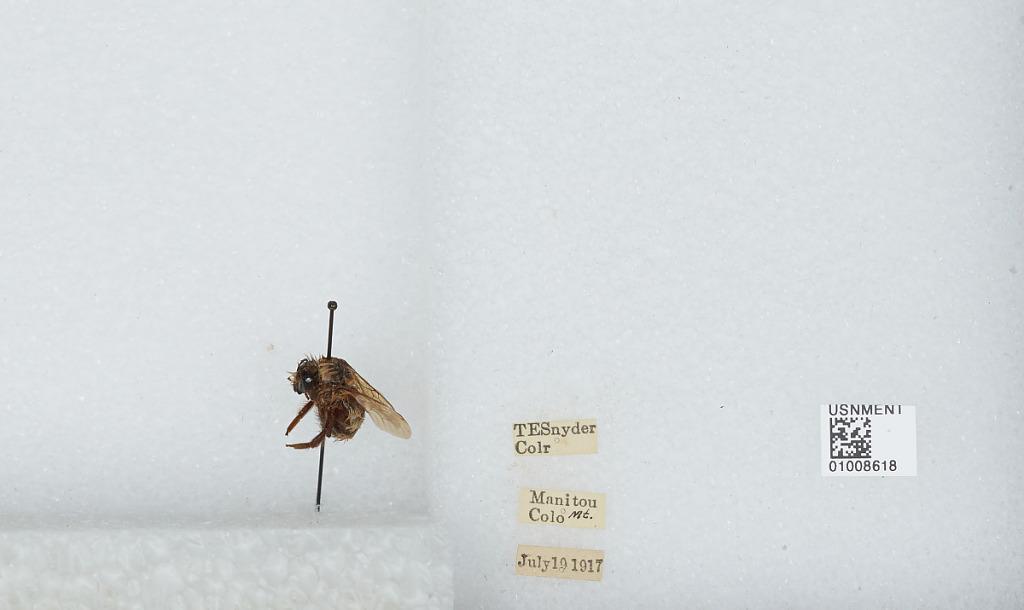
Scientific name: Bombus (Pyrobombus) centralis Cresson
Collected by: T. Snyder
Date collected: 1917-7-19
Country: United States
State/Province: Colorado
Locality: Manitou Mt.
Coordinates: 38.8569, -104.932